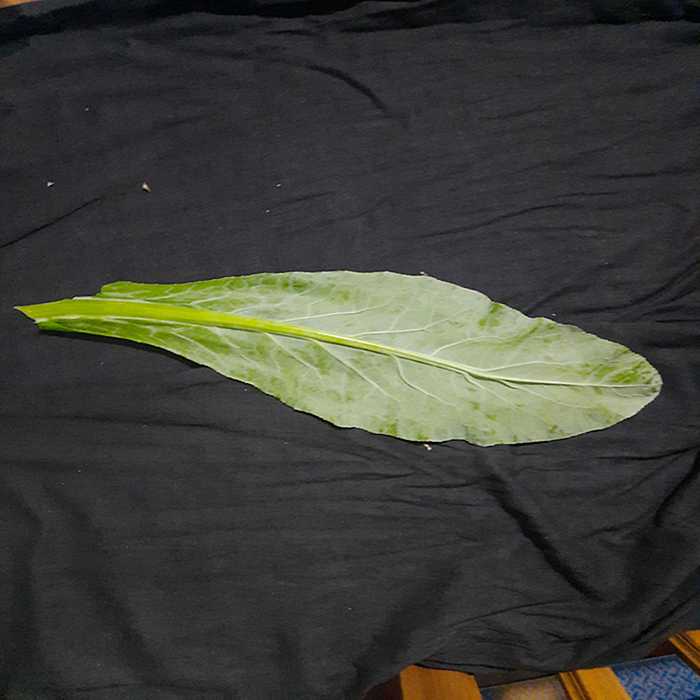
Plant: Cauliflower
Label: Fresh leaf